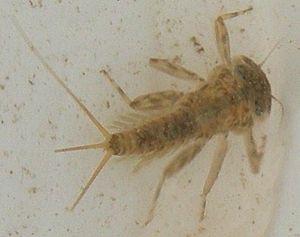
Larve d'éphemère (patache)